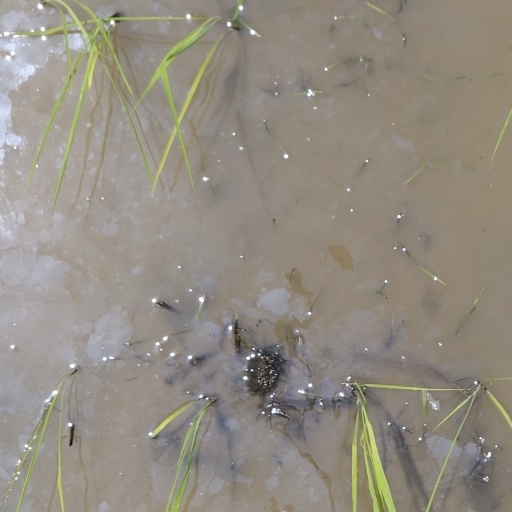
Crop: rice